Lemuria (American band)

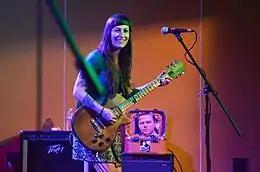
Sheena Ozzella in Raleigh, North Carolina, 2014

In early 2011, Lemuria released the digital single, "Chautauqua County", and a subsequent album, entitled "Pebble." The trio played a month of headlining shows to correspond with the release, followed by consistent shows through the year in the U.S. and Europe along with acts such as The Thermals, Screaming Females, and David Liebe Hart.